Lamma Island

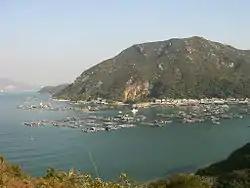
Overlooking the fish farms and restaurants at Sok Kwu Wan

The big street of Sok Kwu Wan consists mainly of seafood restaurants. Sok Kwu Wan has the largest fish farming site in Hong Kong. Tourists can barbecue and fish at Lo So Shing Beach which is a ten-minute walk from the village. The trail between Yung Shue Wan and Sok Kwu Wan is surrounded by grassland and offers a picturesque walk. From there one can see a nice portion of the coastline of the island. It takes roughly an hour to walk the trail.